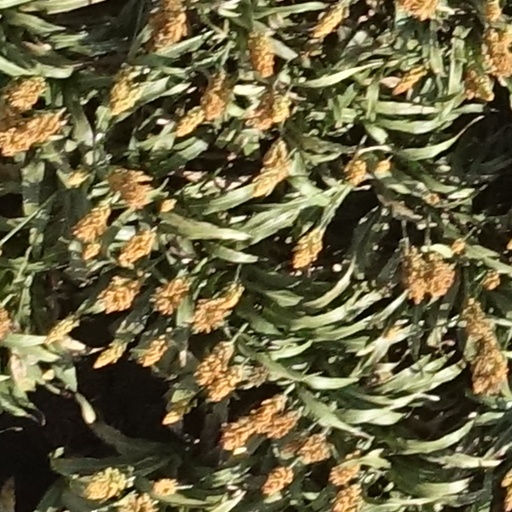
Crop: sorghum